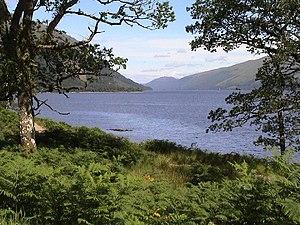
Le Loch Lochy est un vaste loch d'eau douce situé à Lochaber dans les Highlands d'Écosse.